Juscelino Kubitschek

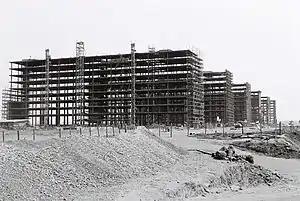
Construction of Brasília, 1959.

The idea of building a new capital in the center of the country was already idealised in the Brazilian constitutions of 1891, 1934 and 1946, but it was only in 1956 that planning began to take form in response to Kubitschek's campaign promise to develop the interior. Initially the move of the capital from Rio de Janeiro was controversial and had division and opposition from people within Rio and throughout Brazil. Debates that included statesmen, residents and professionals were televised on the TV show "Que será do Rio" and letters to the editor in "Correio da Manhã".